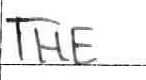
Label: the